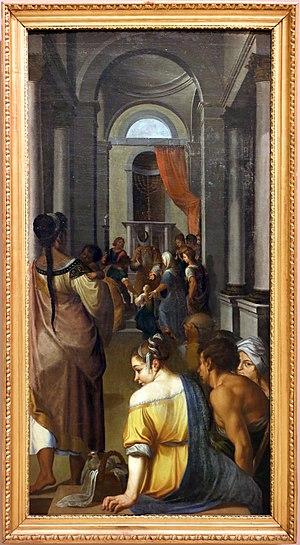
Ercole dell'Abate est un peintre italien baroque de la fin du XVIᵉ et du début du XVIIᵉ siècle qui a été actif principalement à Modène en Émilie-Romagne.